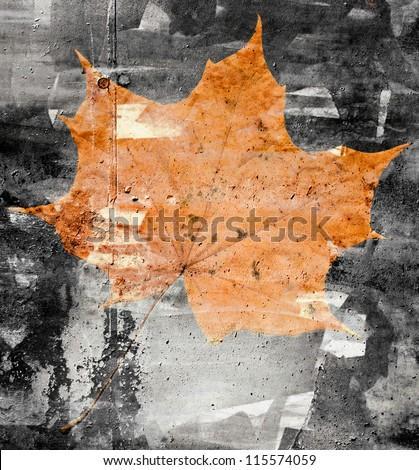
maple leaf on a stone wall